Teofilo Folengo

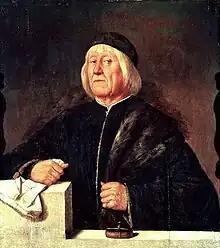
Portrait of Teofilo Folengo by Romanino

Teofilo Folengo (8 November 14919 December 1544), who wrote under the pseudonym of Merlino Coccajo or Merlinus Cocaius in Latin, was one of the principal Italian macaronic poets.